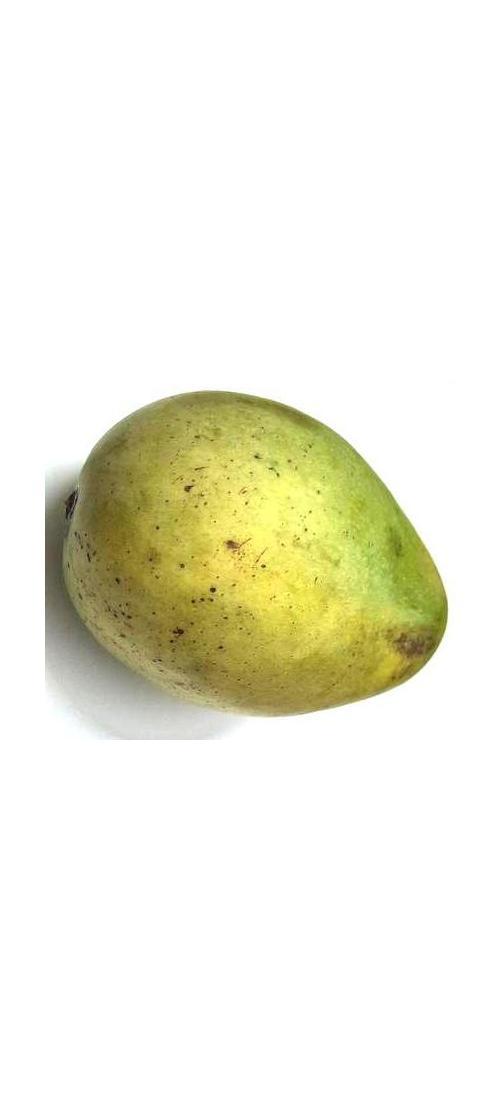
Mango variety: Fazli Shurmai